P. I. Rajeev

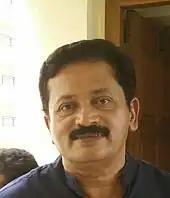
P. I. Rajeev

P. I. Rajeev is an Indian investigative journalist and columnist. He has written extensively for the "Indian Express" and "India Today". former Resident Editor of "The Hindu" in Kerala. Now working as Executive Editor of "Mathrubhumi Daily", Kerala